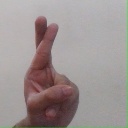
अक्षर: र